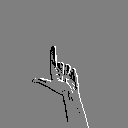
ASL letter: l